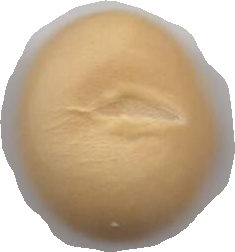
Variety: Grobogan